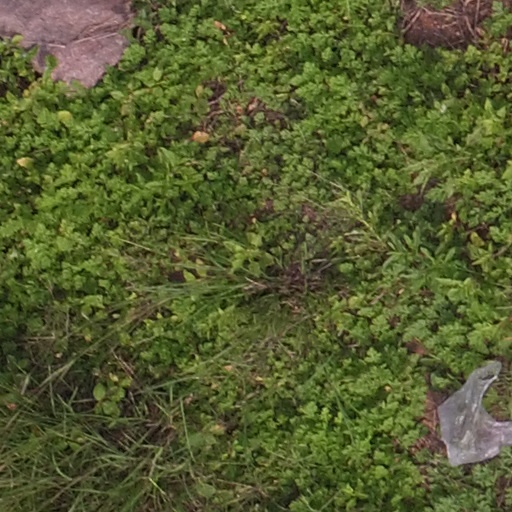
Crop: maize; corn